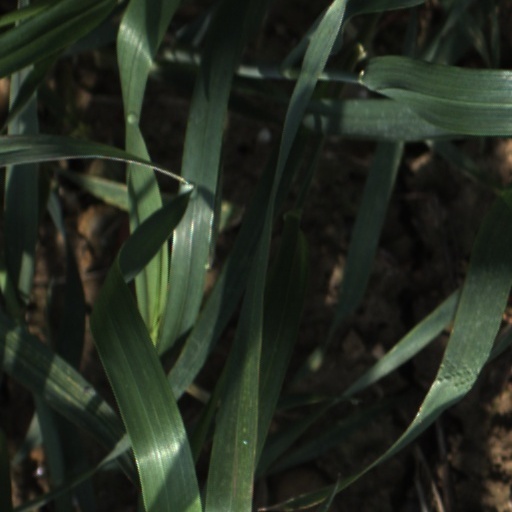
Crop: wheat